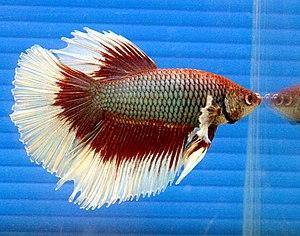
Le Combattant est une espèce de poissons de la famille des Osphronemidae. Il est originaire des eaux douces tropicales de l'Asie du Sud-Est. Cette espèce est très couramment élevée en captivité comme poisson d'aquarium un peu partout dans le monde. Des variétés domestiques existent dans différentes formes et couleurs. Dans ses pays d'origine, les mâles sont utilisés pour des combats d'animaux. En effet, ils peuvent se montrer très belliqueux entre eux et livrer des combats parfois mortels, c'est pourquoi ils sont maintenus dans des aquariums séparés. Un aquarium cubique d'au moins vingt litres est nécessaire ainsi que des plantes aquatiques et un chauffage pour aquarium, sa température doit rester comprise entre 25° et 28°. Comme pour toute espèce domestique, les aquariums de type boule sont à proscrire, certains pays européens les ont d'ailleurs interdits.